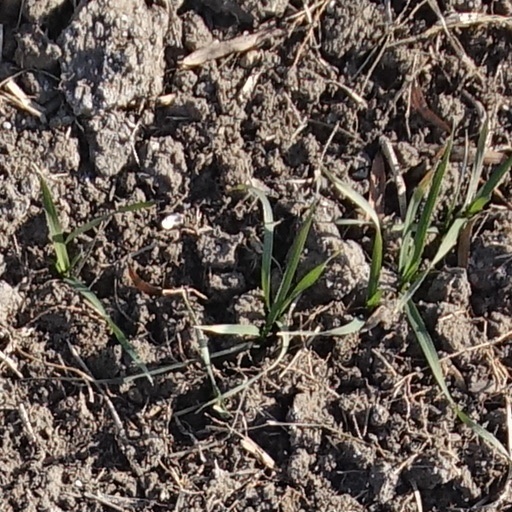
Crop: wheat